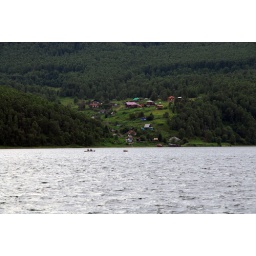
Fishing for Omul in a lake a mile deep and holding more water than ALL great lakes COMBINED.